Swedish Bar Association

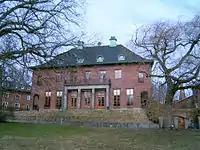
Tryggerska villa in Diplomatstaden, Stockholm was originally built as a private residence for Ernst Trygger.

The Swedish Bar Association is an organisation for Swedish lawyers, including members of the Bar practicing law, under the title of "advokat", a title which is protected by Swedish law and reserved for the exclusive use by the members of the Association.